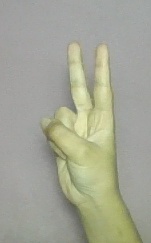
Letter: taa